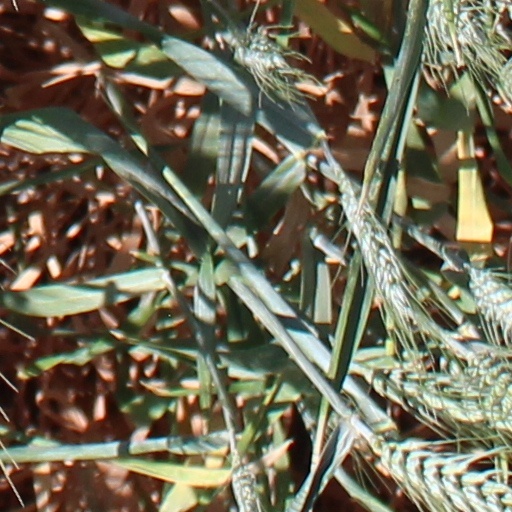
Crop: wheat